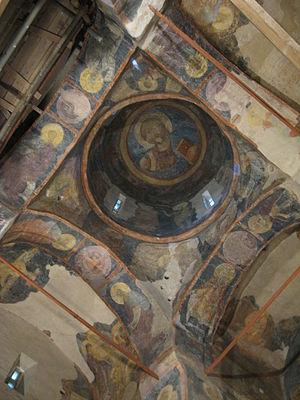
L'église de la Nativité-du-Christ-sur-le-cimetière ou église de la Nativité-du-Christ-sur-le-champ-rouge est un édifice religieux de Veliki Novgorod de la fin du XIVᵉ siècle, situé à Okolny Gorod, au cimetière de la Nativité du Christ, à l'est de la ville, près de la rue du ruisseau Fiodorovski. Elle a été construite en 1381-1382. L'église présente encore un ensemble de belles fresques créées par des artistes invités à Novgorod. Ces fresques présentent une proximité de style avec celles de l'école moravienne en Serbie. Actuellement l'église est utilisée comme musée.